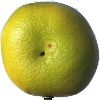
Label: pomelo_sweetie